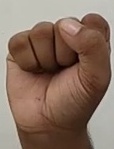
ASL sign: S